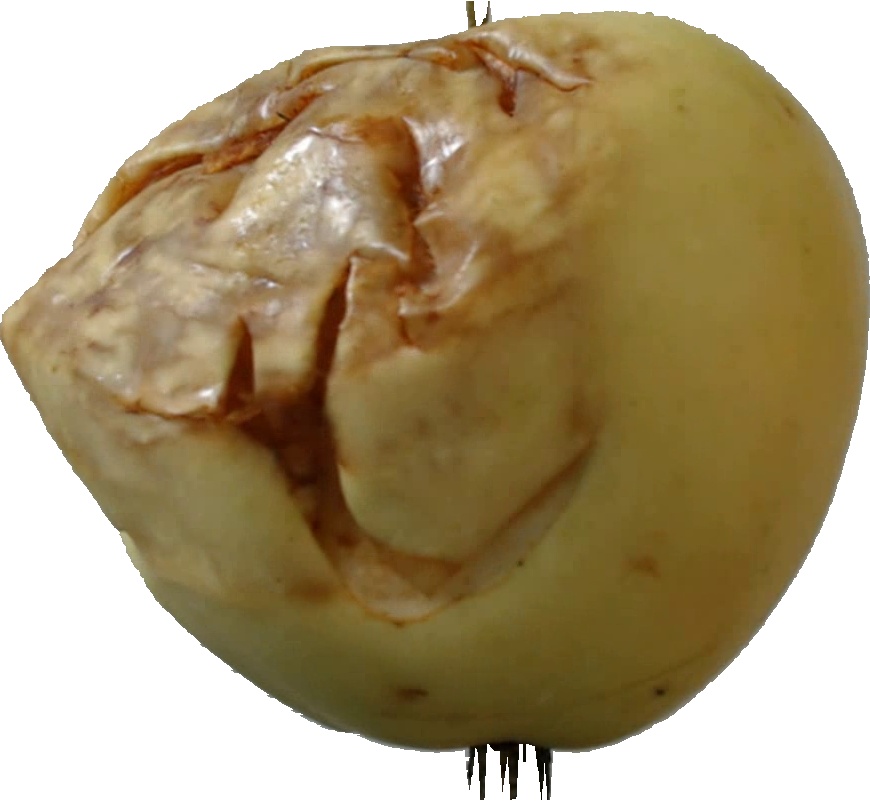
Label: apple_hit_1